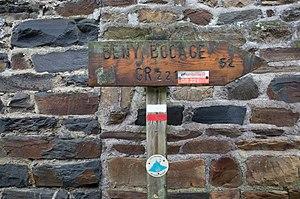
Panneau sur le GR 221 près de Pont-d'Ouilly
Le sentier de grande randonnée 221, en France, relie Coutances à Pont-d'Ouilly